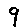
Label: 9